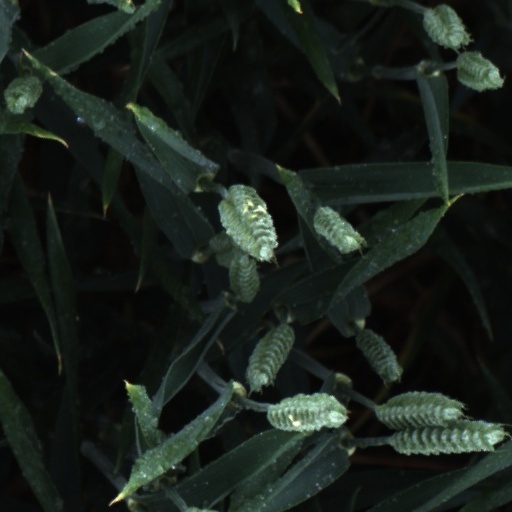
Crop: wheat